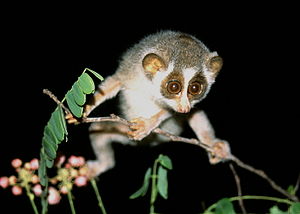
Lorier
Grå slanklori (Loris lydekkerianus)
Lorier, også kaldet dovenaber, er en familie af primater i gruppen halvaber. Det er nataktive trælevende dyr, der er ejendommelige ved deres langsomme bevægelser. De er udbredt i Afrika og Asien med omkring 14 arter.